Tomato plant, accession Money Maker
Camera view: horizontal (90 deg, fisheye); turntable rotation: 60 degrees
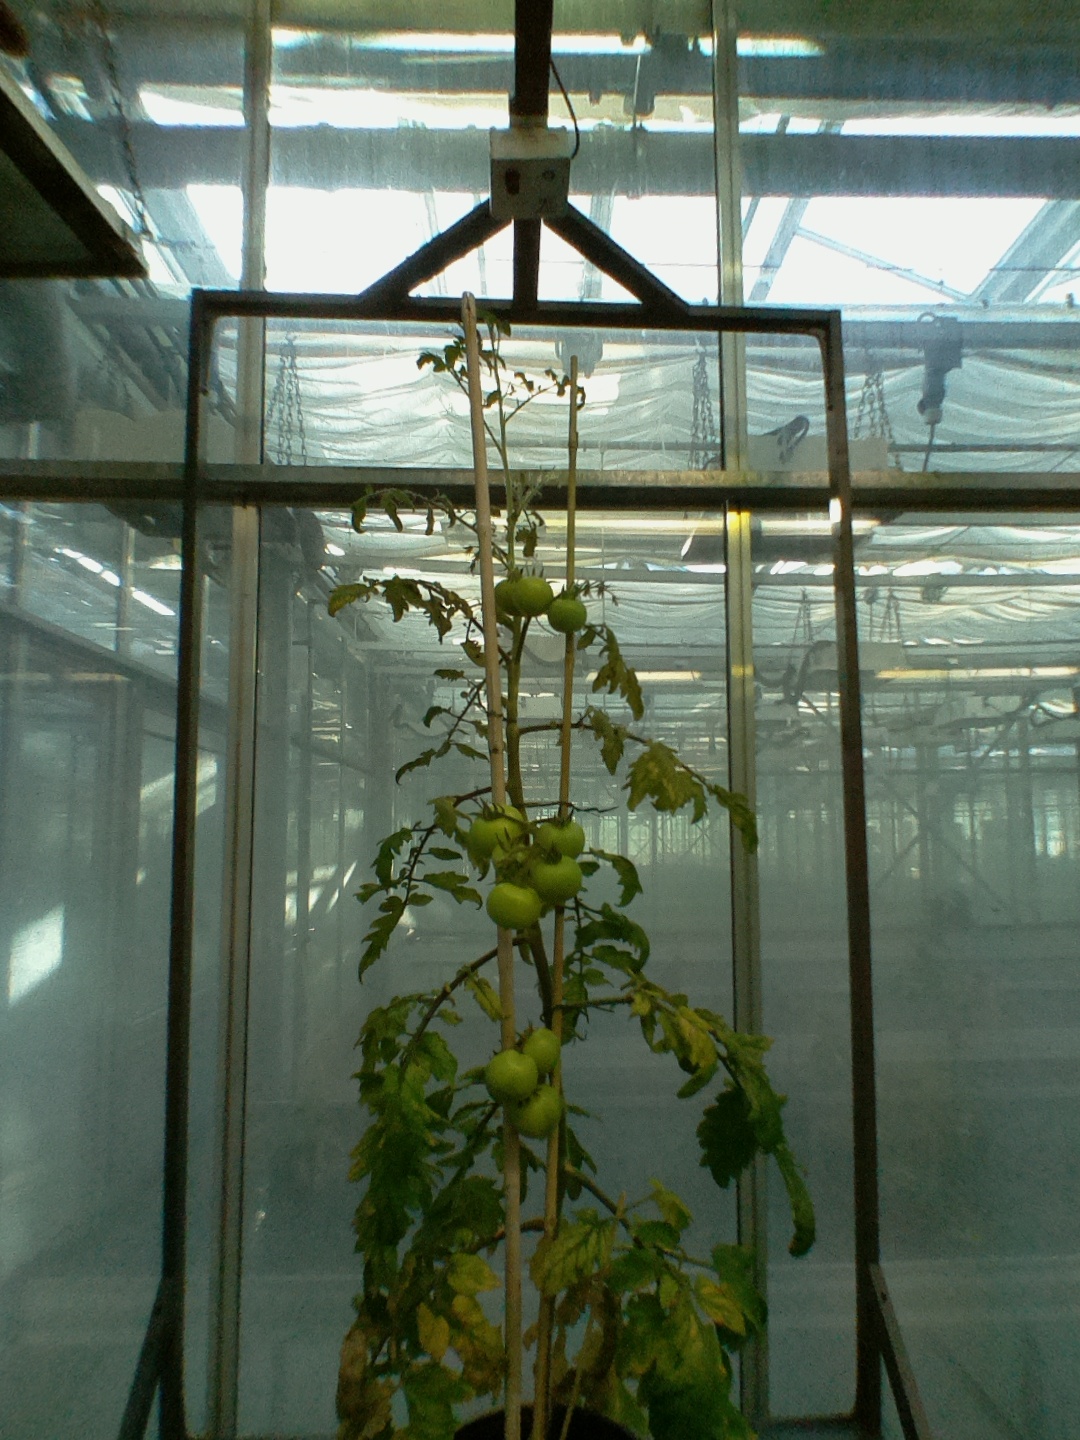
BBCH growth stage 78: 80% -90% of final fruit size